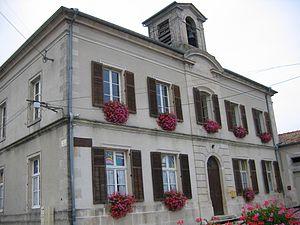
Broussey-Raulecourt est une commune française située dans le département de la Meuse, en région Grand Est.